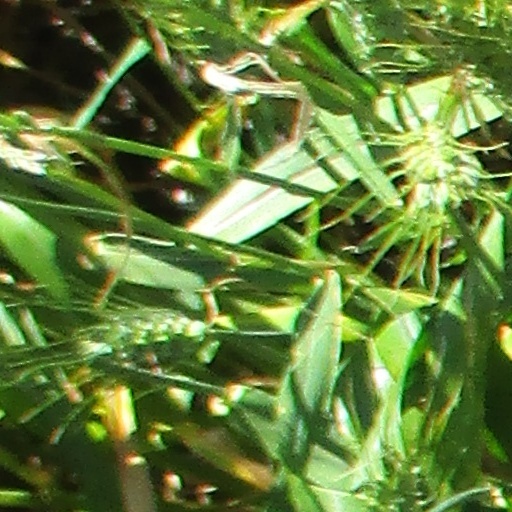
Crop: wheat